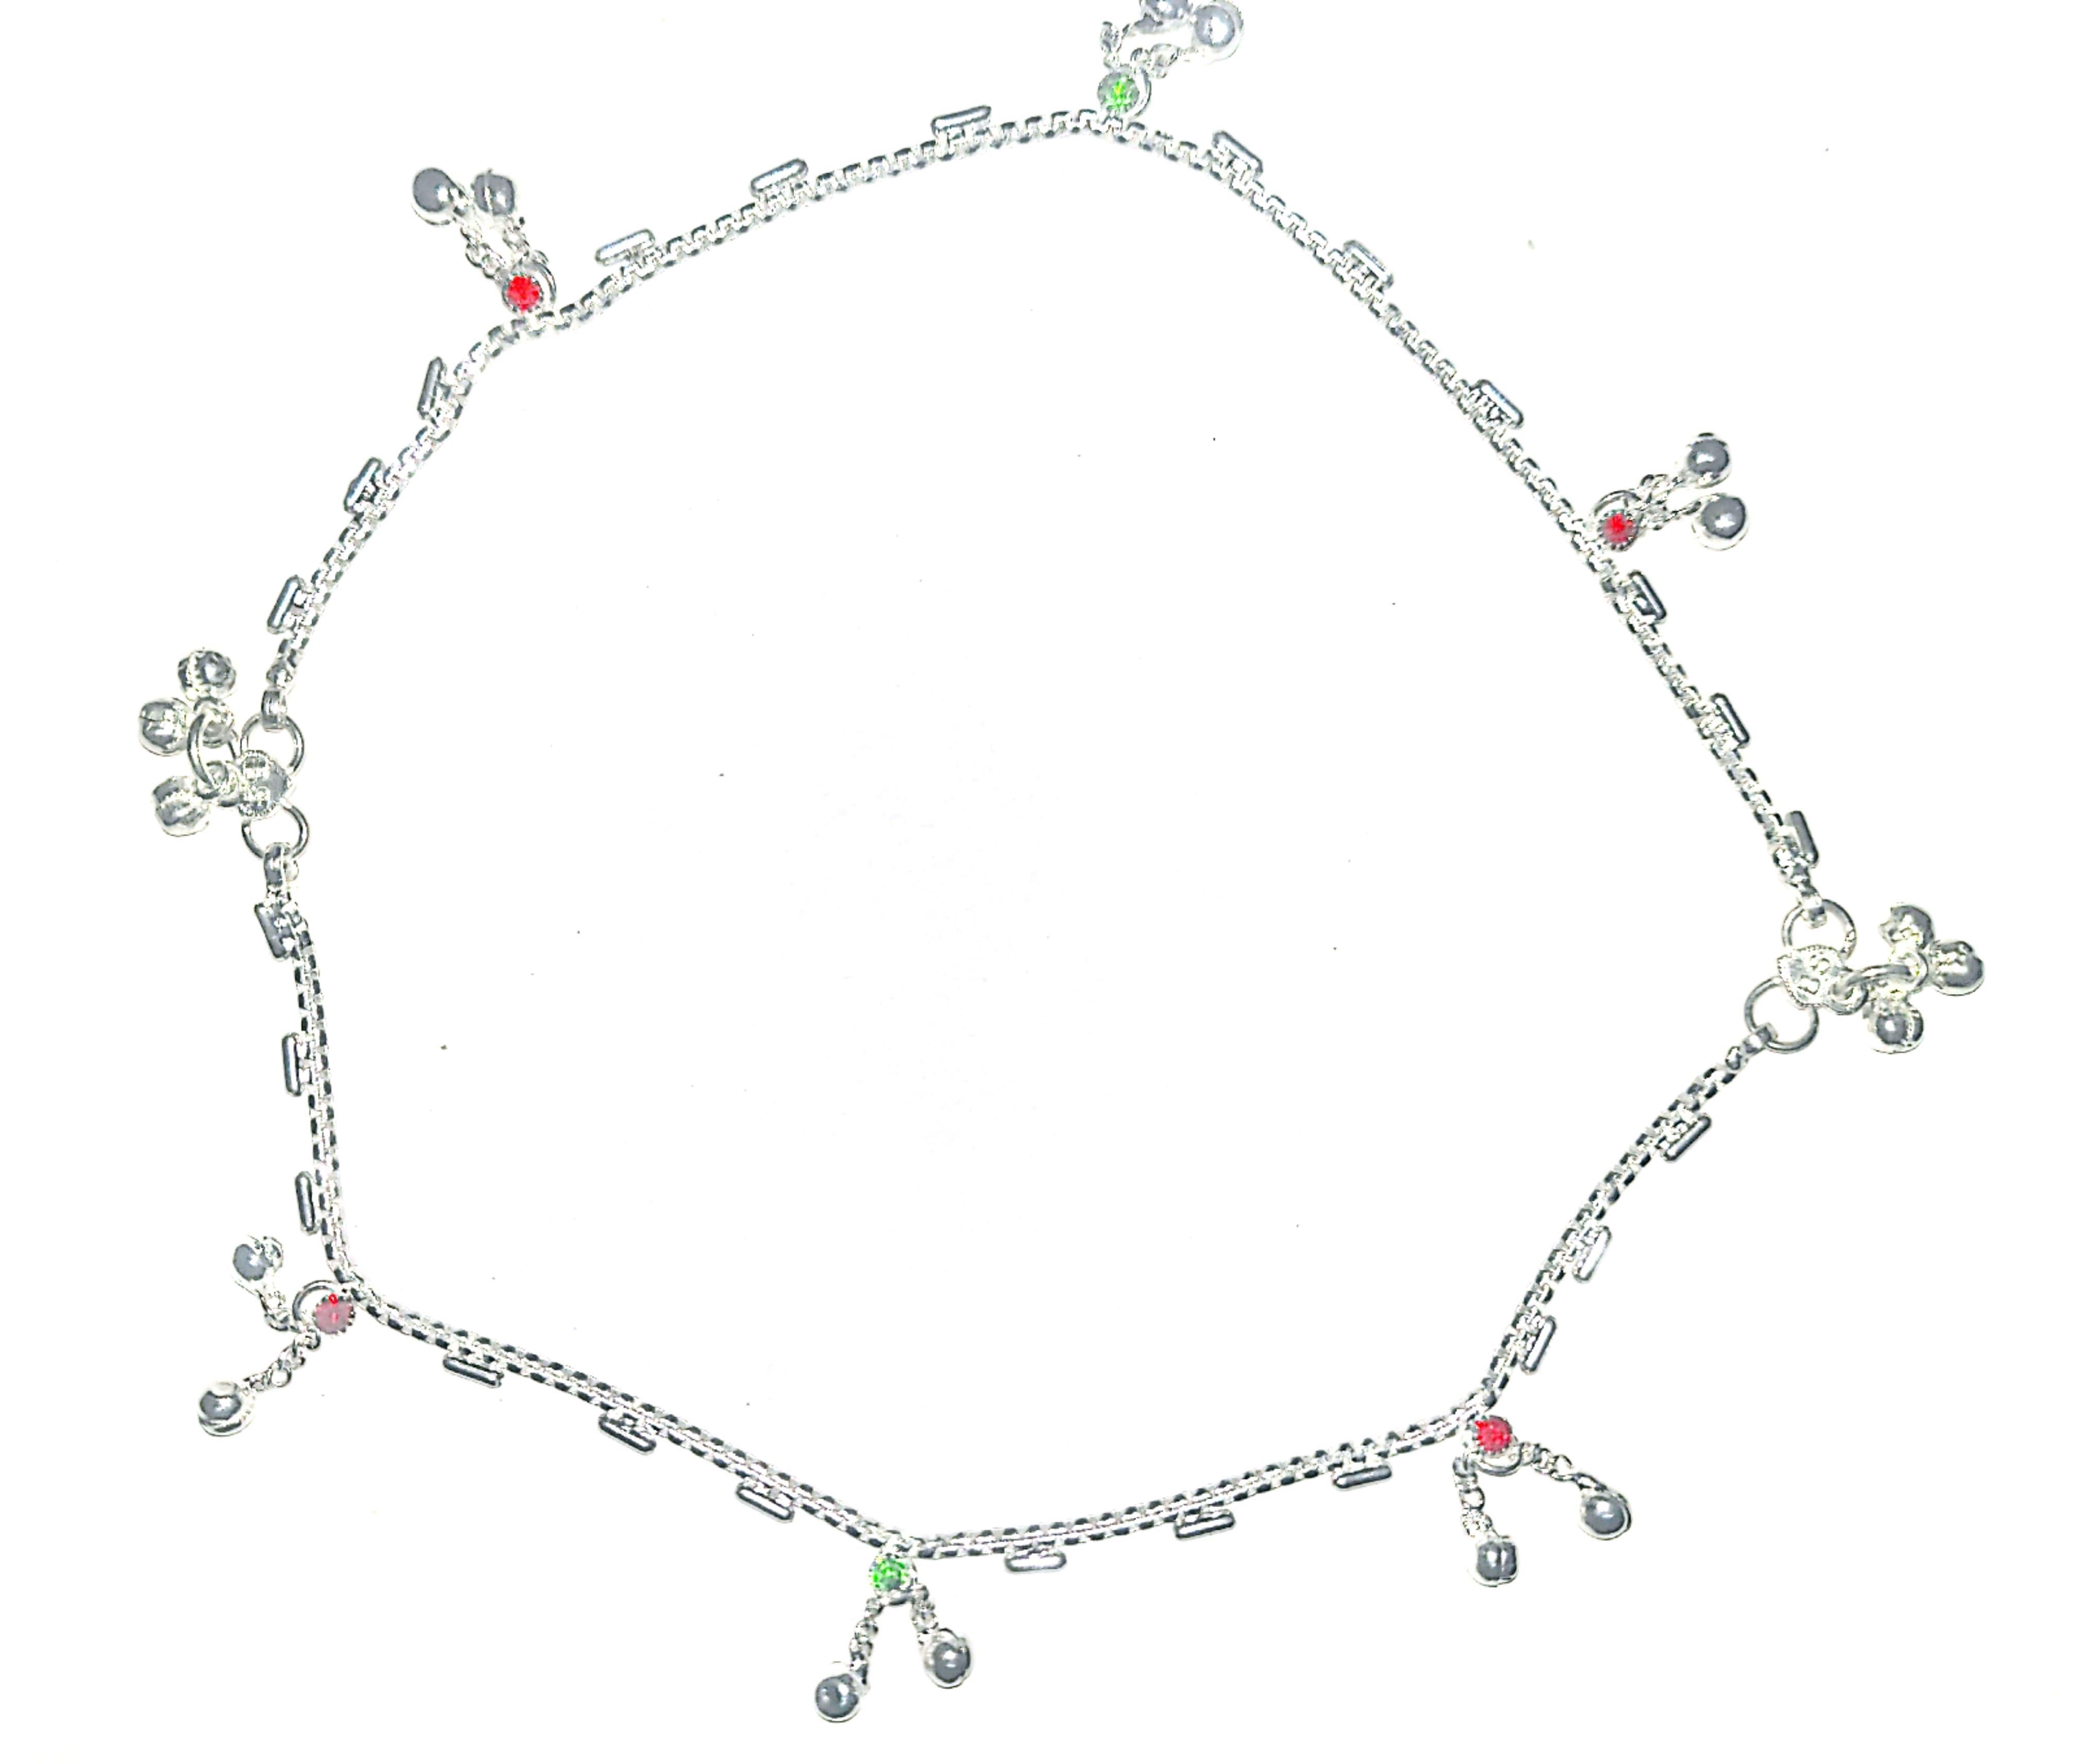
ONLY ONE DIGI E INDOWORLD PRIVATE LIMITED Premium Anklets Tagadi Jewelry (Silver)
Type: Anklets
Brand: ONLY ONE DIGI E INDOWORLD PRIVATE LIMITED
Price: Rs. 149
 Genuine Silver Ethnic Designer Jewellery For Women & Girls. Stylish And Trendy Jewellery From The House Of VIRGO Perfect For All Occasions. Quality - All Our Jewellery Is Export Quality. Anti-Allergic, Rust And Corrosion Resistant. No Lead Or Nickel So It Wont Irritate Your Skin. The Highest Quality Of Silver Further Ensures A Long-Lasting Shine. These Jewellery Set Is Perfect For All Occasions. A Classic Fusion Of Exquisite Craftsmanship And Feminine Elegance.Pair These Intricate Jewellery With Any Outfit To Craft A Precious Look In No Time At All. It Is Produced Under Fine Quality Production, So Wear This Masterpiece Of Latest Fashion And Designing Without Worrying About Anything. VIRGO Jewellery Is A Classic Piece That Never Goes Out Of Style. Our Jewelry Is Designed With Fine Craftsmanship And Dedication To Meet High Expectations.
Features: German Silver Metal Alloy Leg Anklets For Women & Girls ,Women Anklet Jewellery For Girls Stylish Anklet Silver Silver Payal For Women Stylish Designer Work For Women Traditional Payal For Women & Girls,Traditional Indian Anklets For The Fashion-Conscious Woman Traditional Indian Anklets For The Fashion-Conscious Woman Impon Jewellery For Girls Stylish,These rich looking, high quality imitation anklets are made of Skin Friendly German Silver White Metal with 100% Silver Coating.
Included: Silver Jwellery